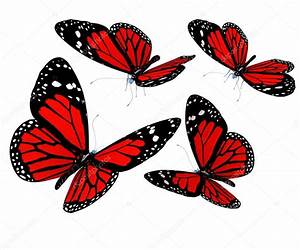
Label: butterfly